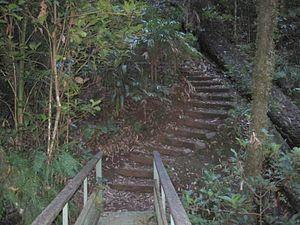
Le parc national de Richmond Range est un parc naturel australien. Il fait partie du site du patrimoine mondial des forêts humides Gondwana de l'Australie.